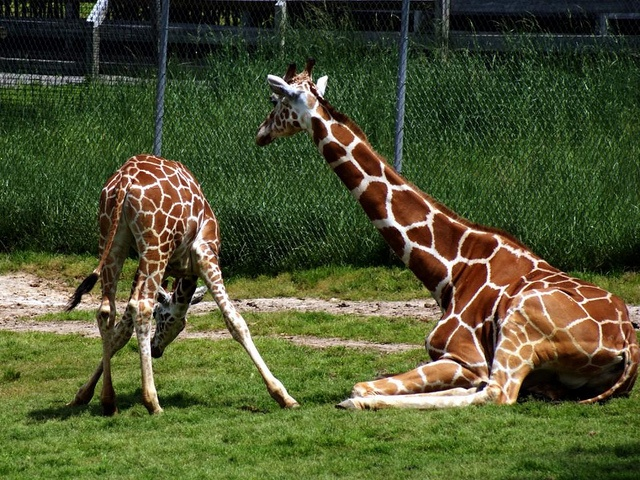
The giraffe that is sitting is watching the giraffe that is standing.
Two giraffe laying and standing next to each other.
A giraffe lays in the grass and watches its young.
One giraffe standing and another giraffe sitting in the grass.
A large and a small giraffe in a green enclosure.